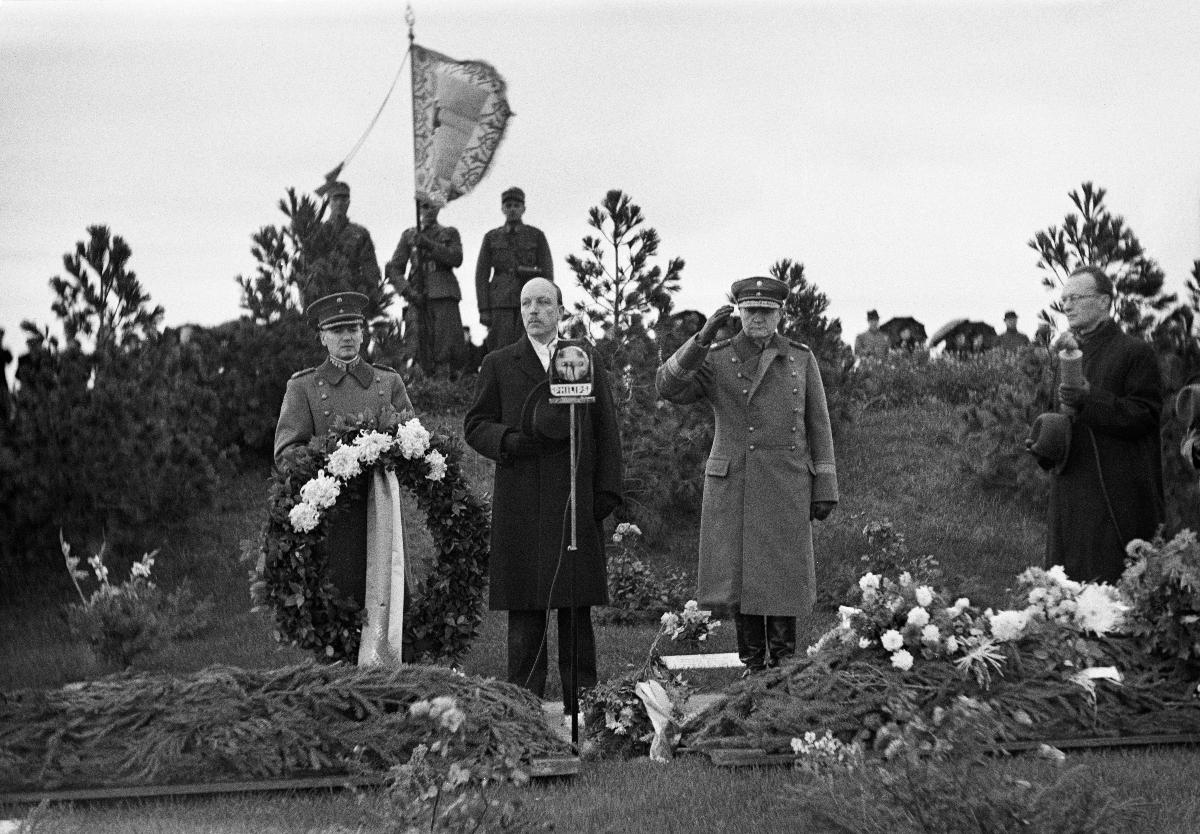
Reserviupseerijuhlat
Reservofficersfesten; Reservist Officers Festival
sisällön kuvaus: Kaatuneiden reserviupseerien muiston kunnioittaminen Helsingissä 20.10.1940. Pääministeri Risto Ryti Hietaniemen sankarihaudoilla. content description: Honouring of the memory of the fallen reservist officers in Helsinki 20.10.1940. Prime Minister Risto Ryti at the heroes graves on Hietaniemi graveyard. innehållsbeskrivning: De stupade reservofficerarnas minne hyllas i Helsingfors 20.10.1940. Uppvaktning vid hjältegravarna. Statsminister Risto Ryti.
Kuvaaja: Sundström, Hugo, kuvaaja
Vuosi: 1940
Paikka: Suomi, Uusimaa, Helsinki, Hietaniemi Helsinki
Aiheet: Ryti, Risto; HBL; kaatuneet; reserviupseerit; sankarihaudat; presidentit; seppeleet; muistotilaisuudet; hautausmaat; seppeleenlasku; fallen (deceased people); reserve officers; fallen reservist officers; heroes graves; wreaths; soldier's graves; presidents; memorial services; cemeteries; stupade; reservofficerare; kransnedläggning; kransar; hjältegravar; presidenter; minnesstunder; begravningsplatser